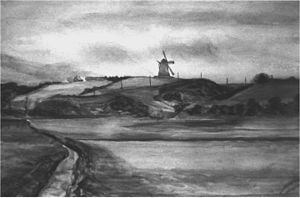
Assentoft / Historie / Nyere tid
Essenbækgård (t.v.) og Essenbæk Mølle (m.f.) i 1921.
Essenbæk Mølle og Essenbækgaarden, Assentoft.
Assentoft er en by i Østjylland med 3.658 indbyggere. Byen ligger otte kilometer øst for Randers, og er en del af Randers Kommune i Region Midtjylland.